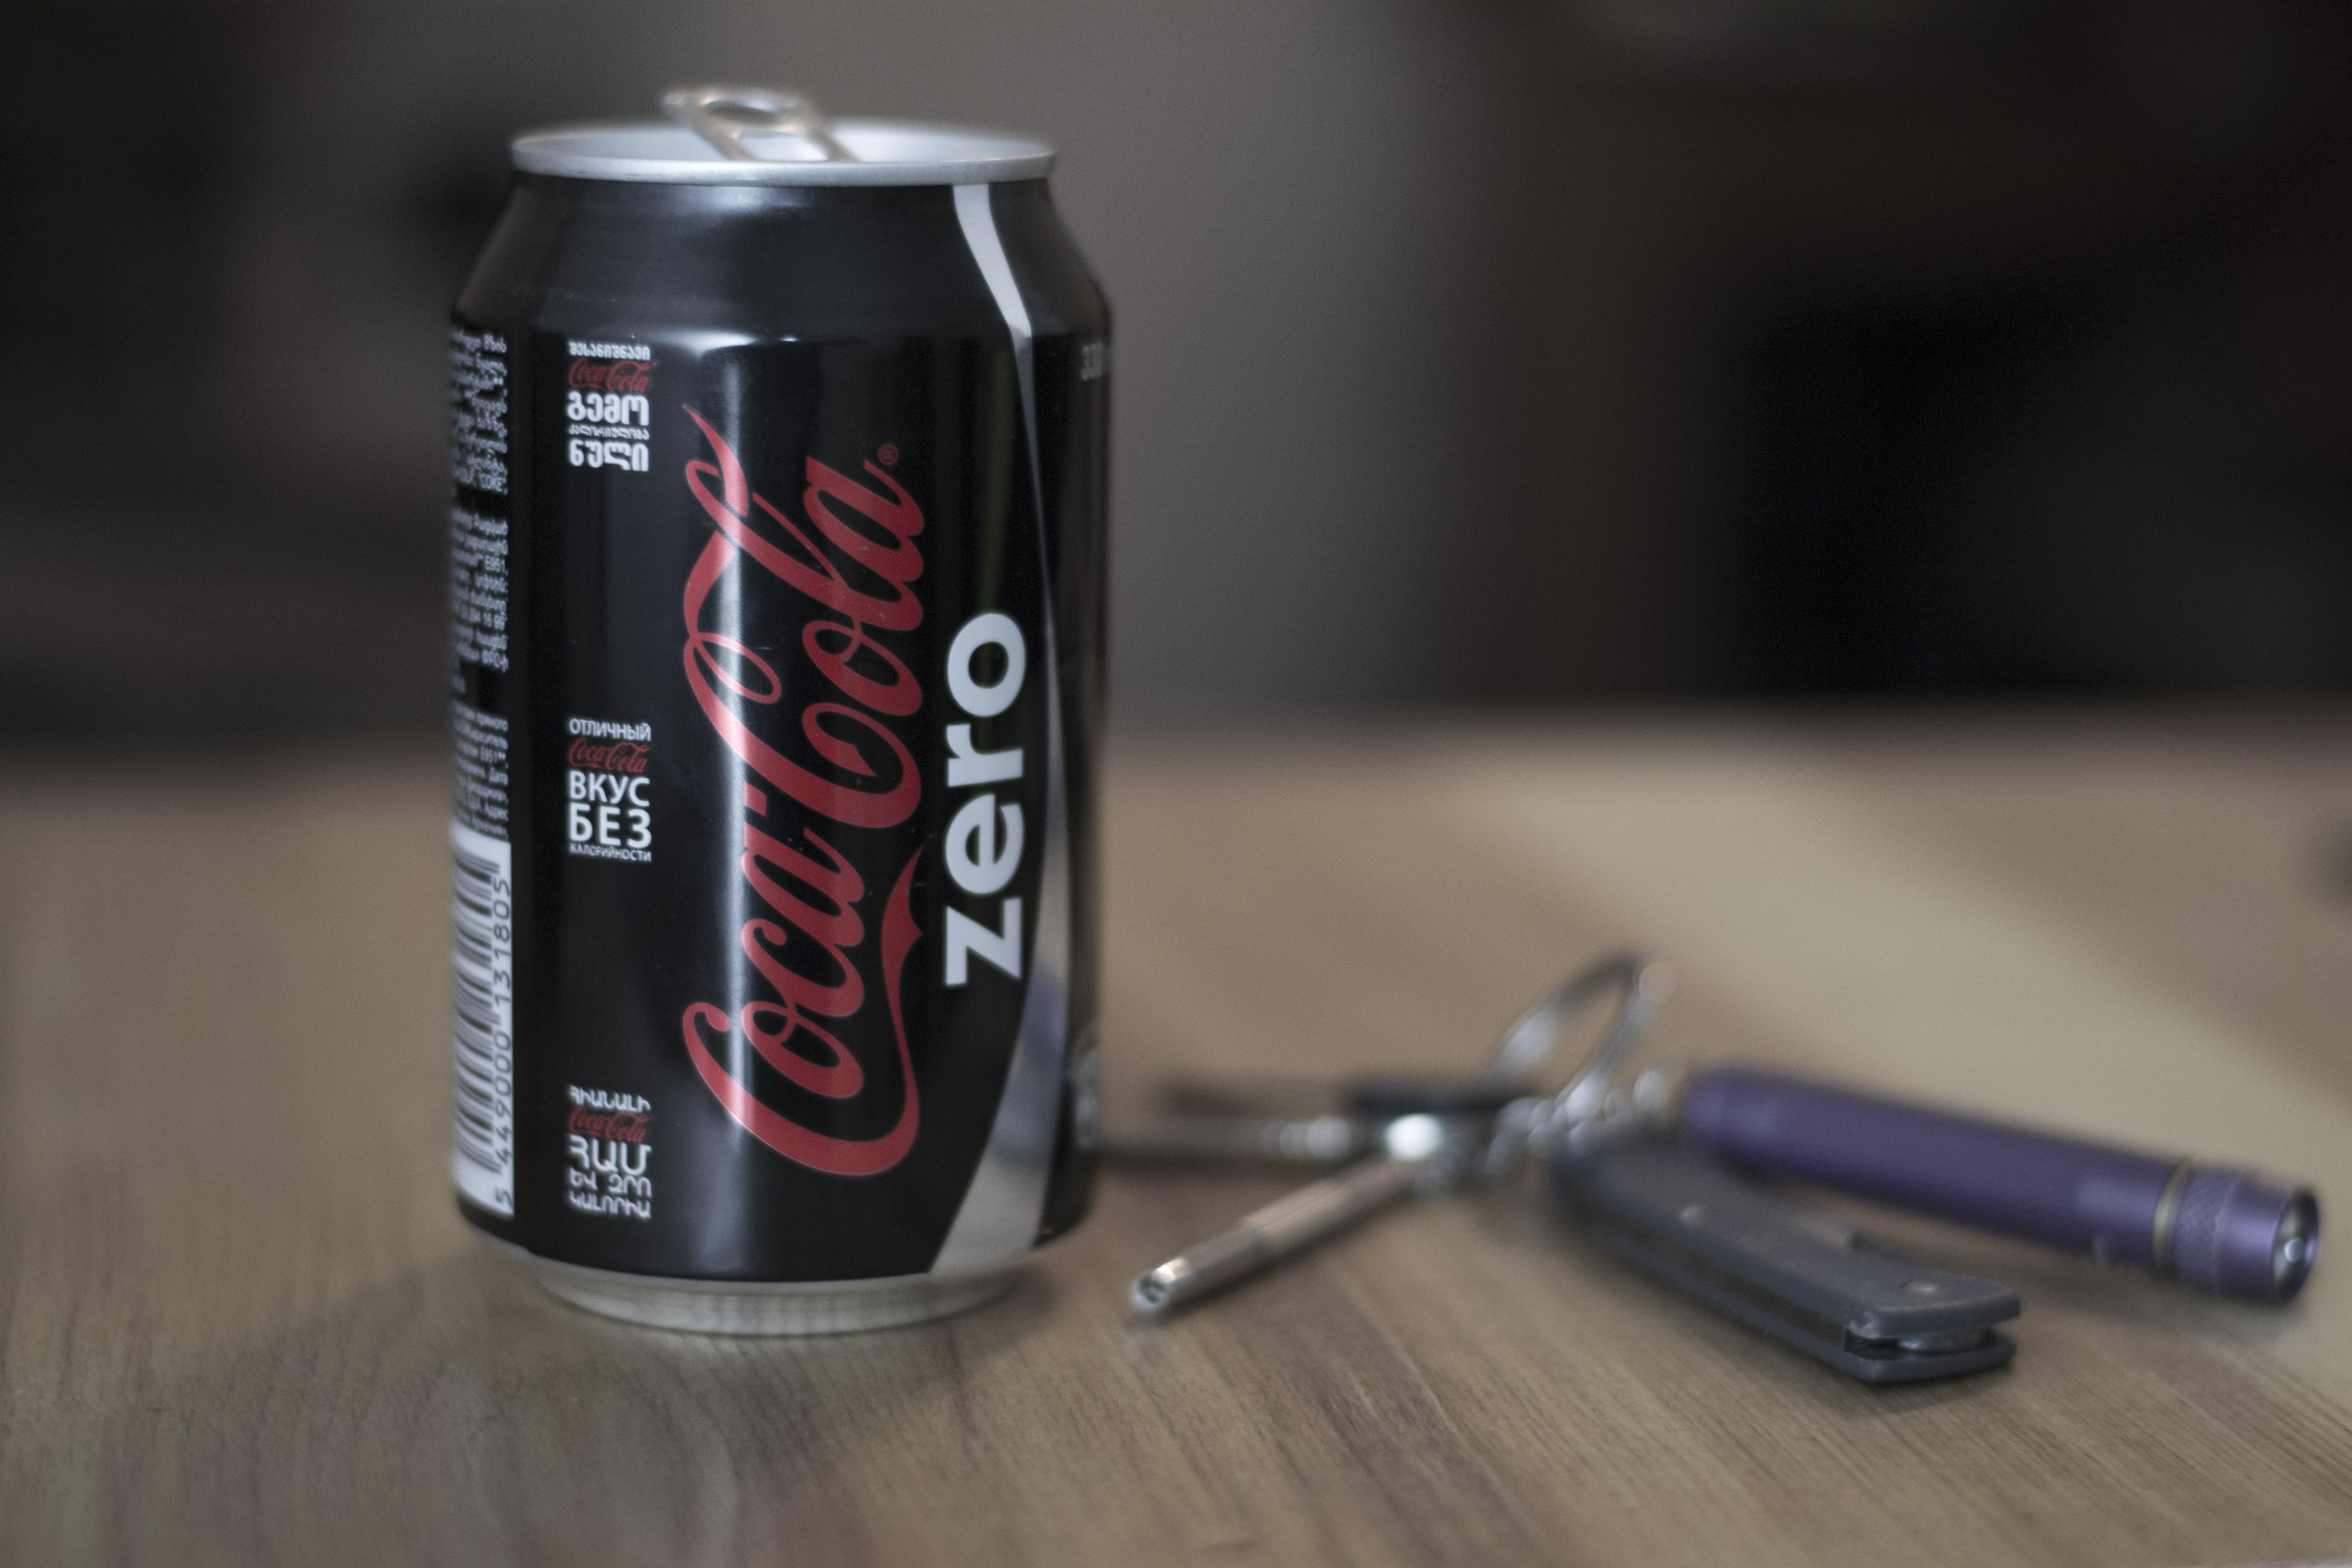
desk, coke, office, drink, brand, wooden, cola, workplace, soft drink